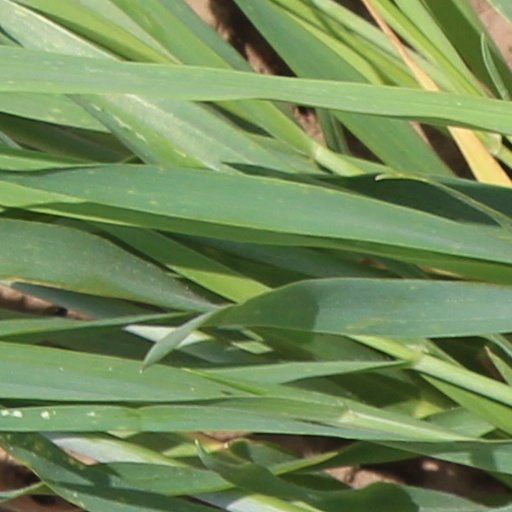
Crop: wheat